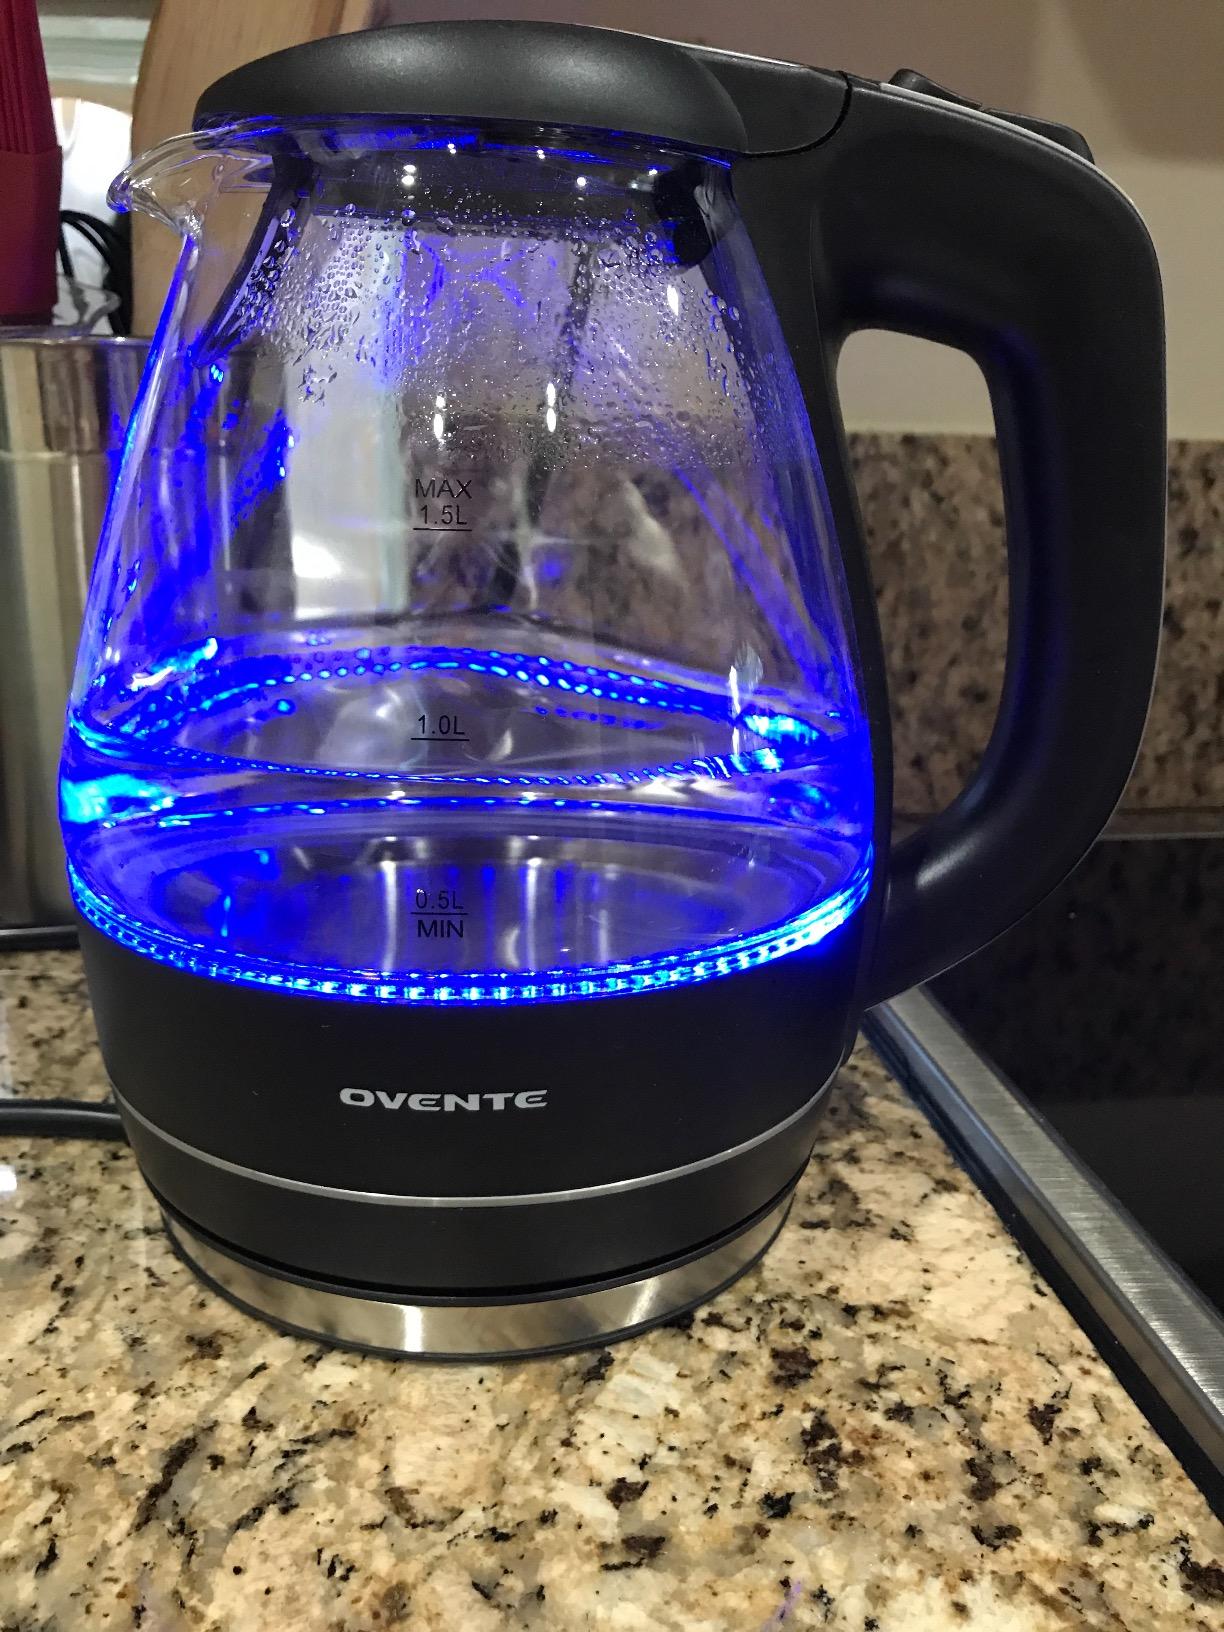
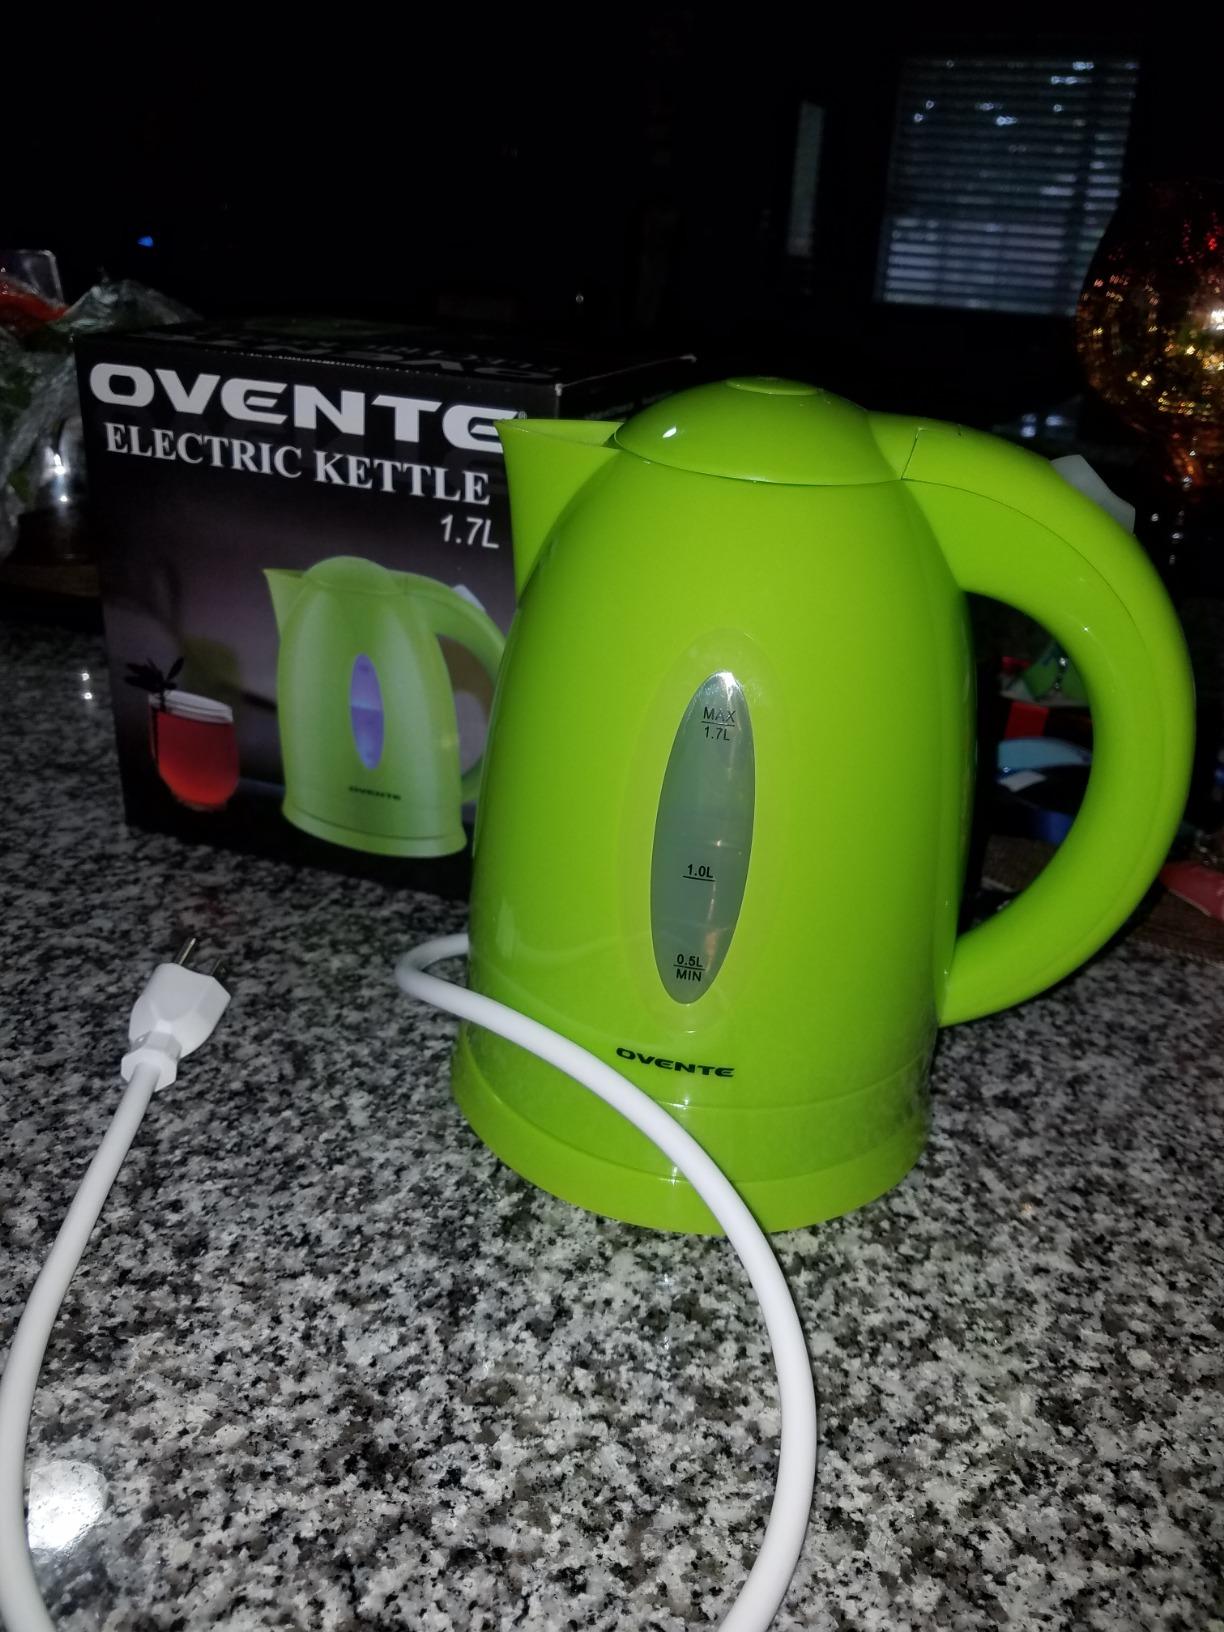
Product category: items_kettle
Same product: no